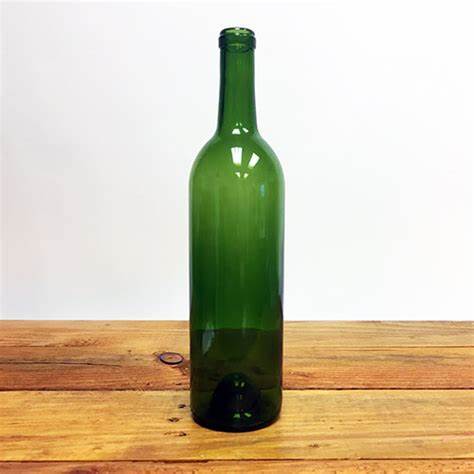
Waste category: glass